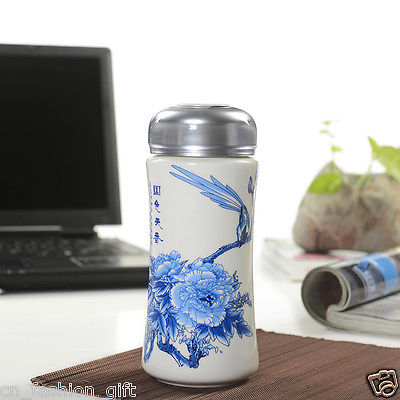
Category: mug